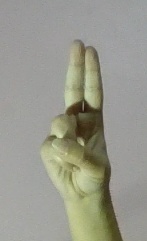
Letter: taa